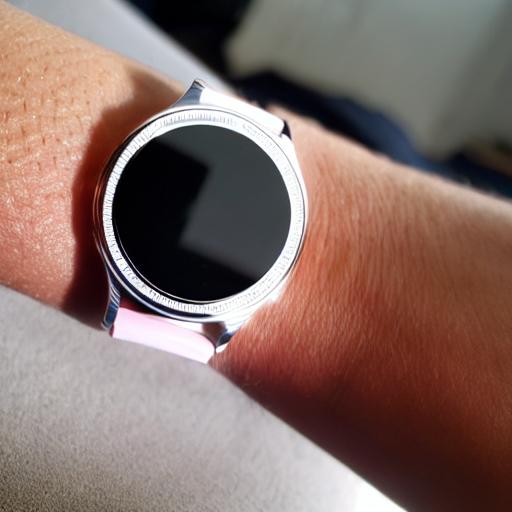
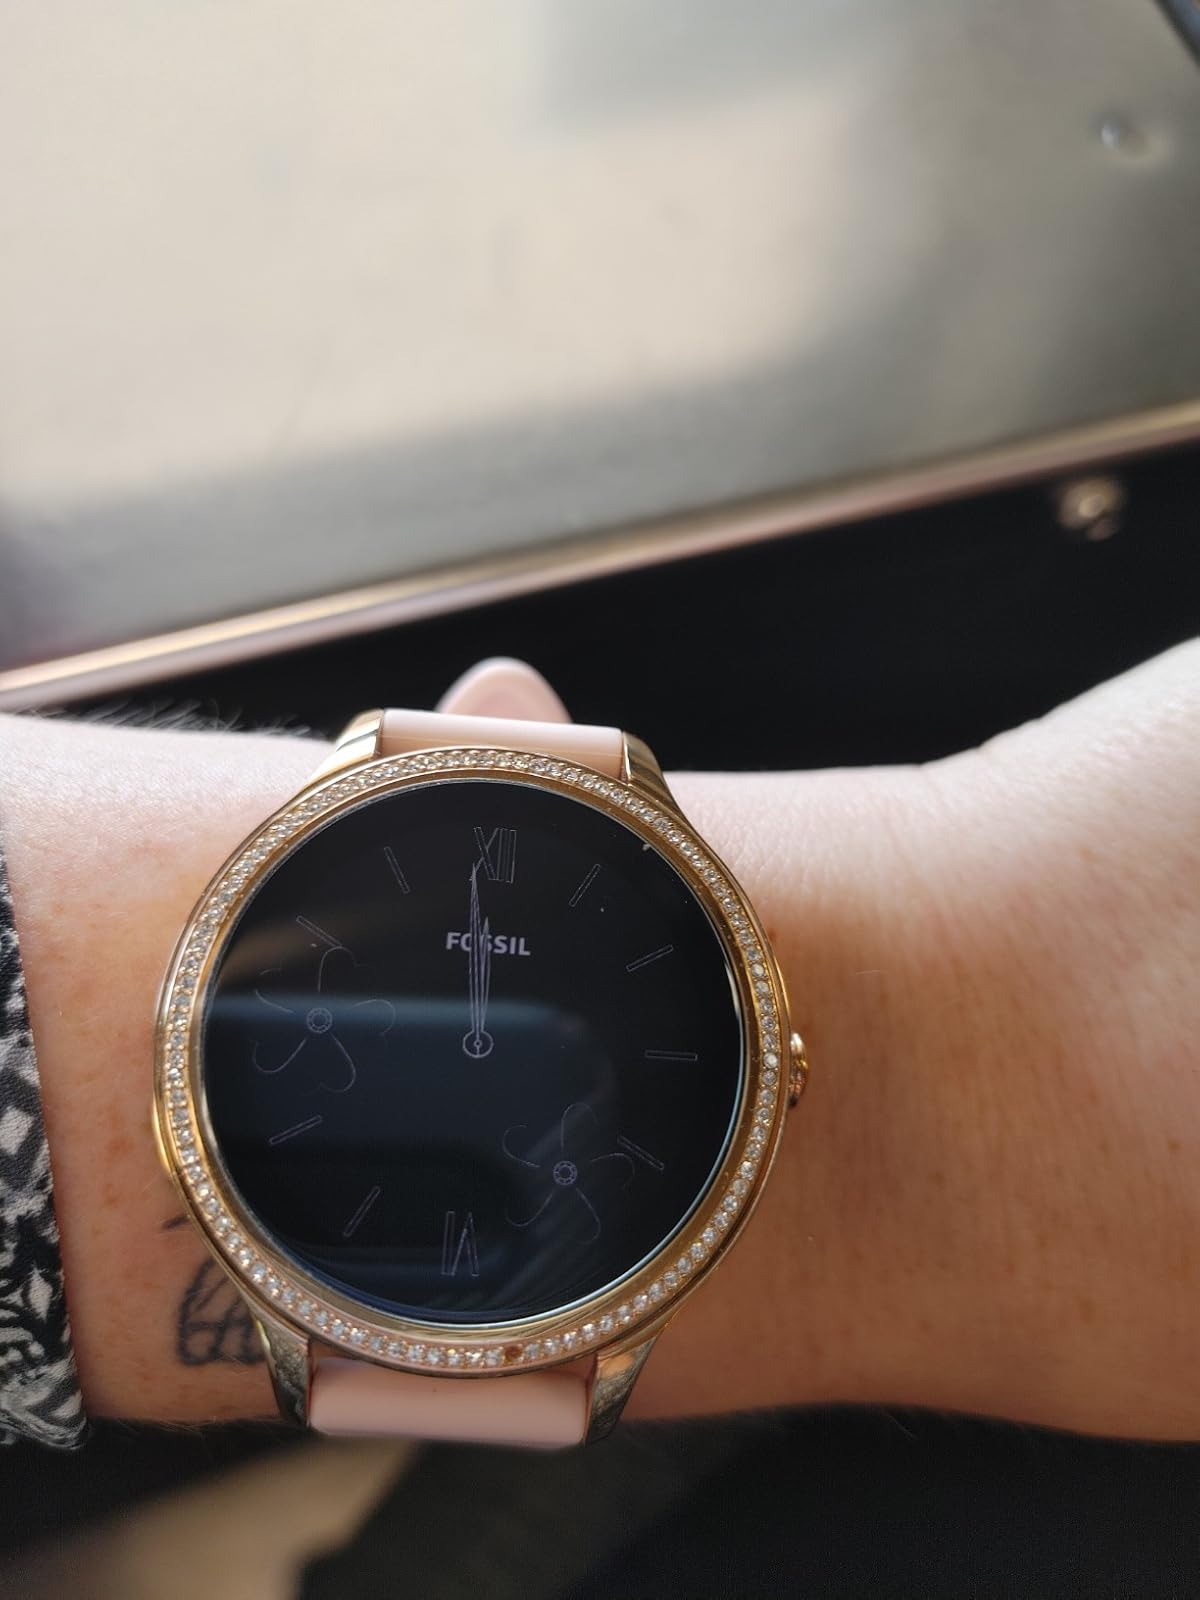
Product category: smartwatch
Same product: no